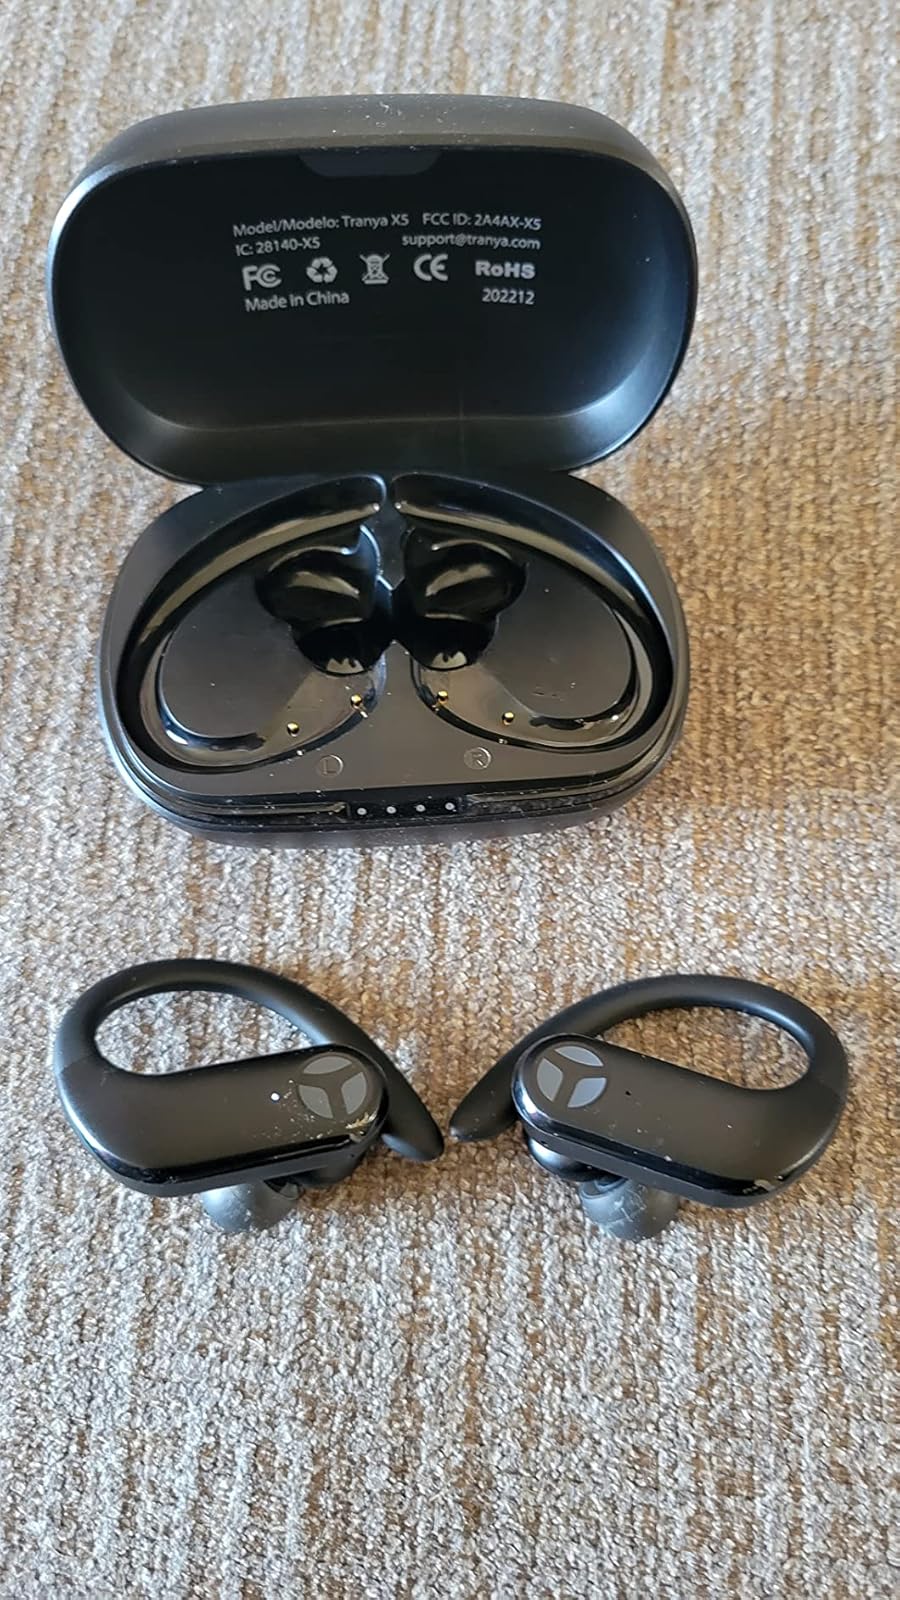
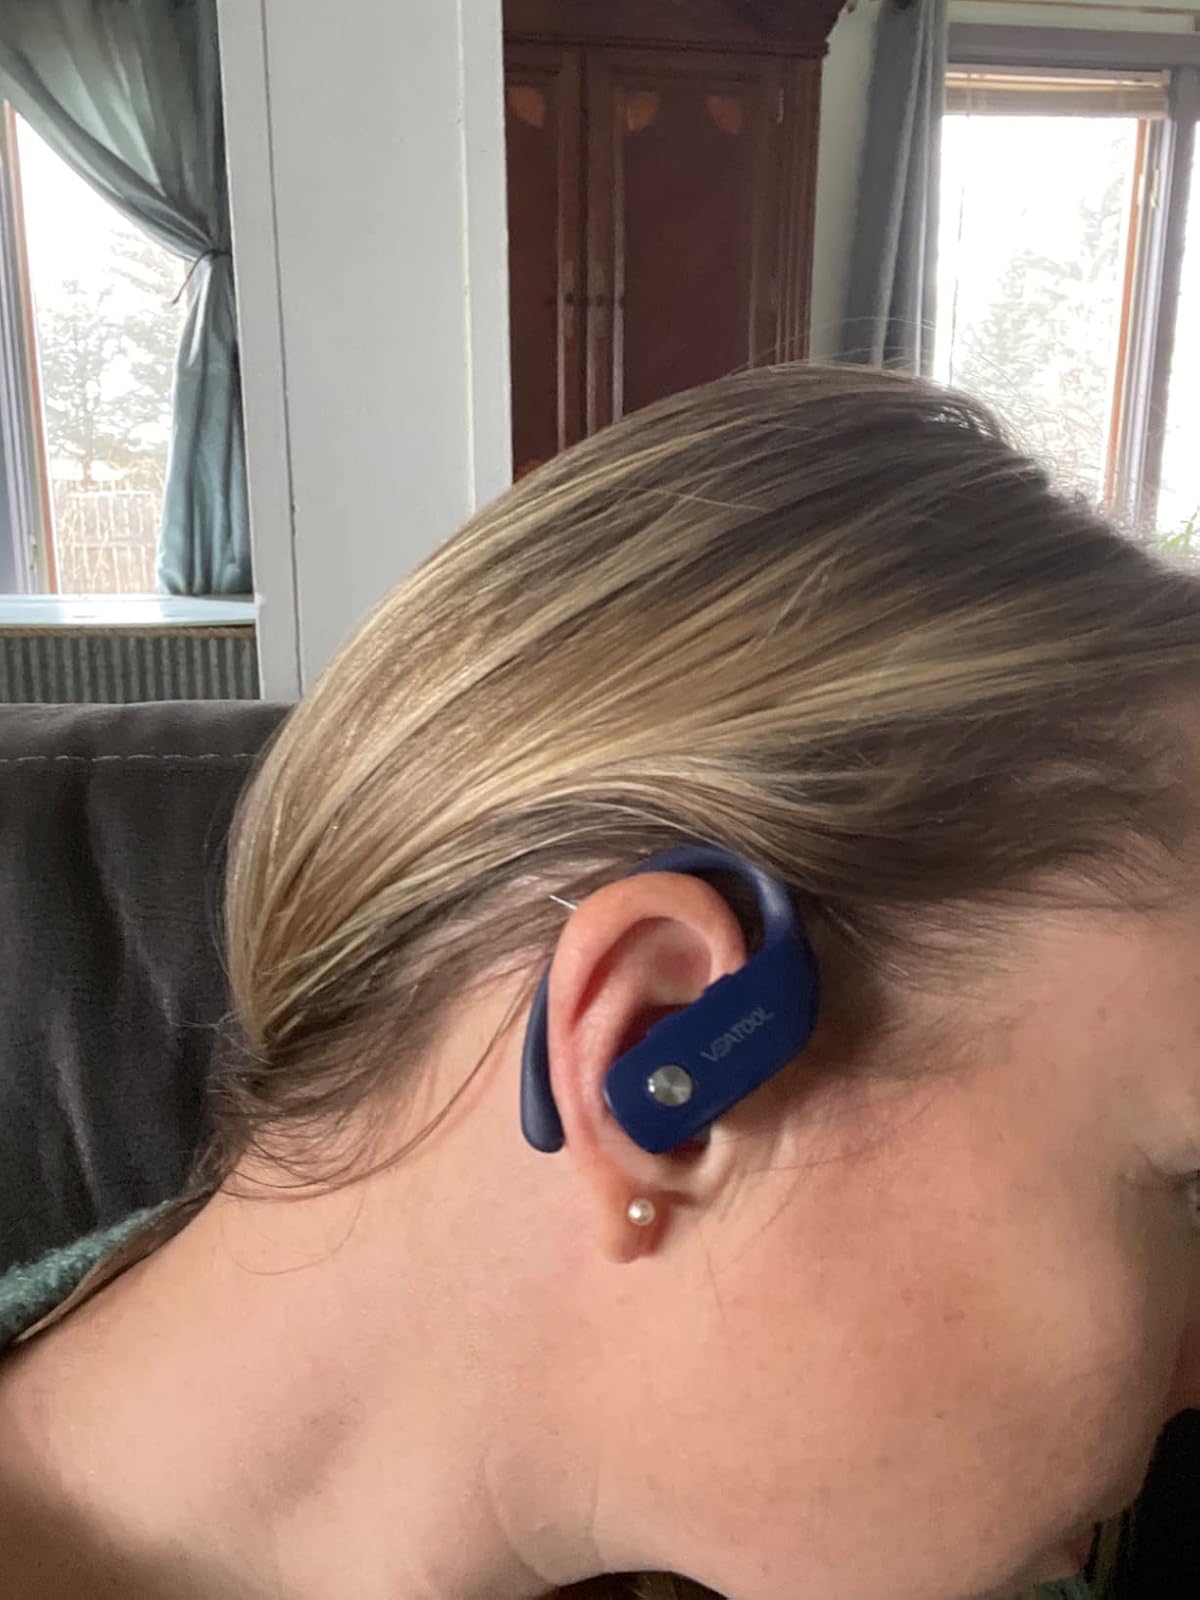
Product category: earbuds
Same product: no